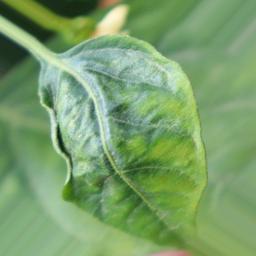
Label: mites_and_trips